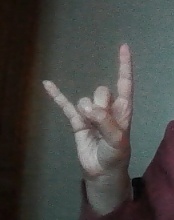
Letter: la